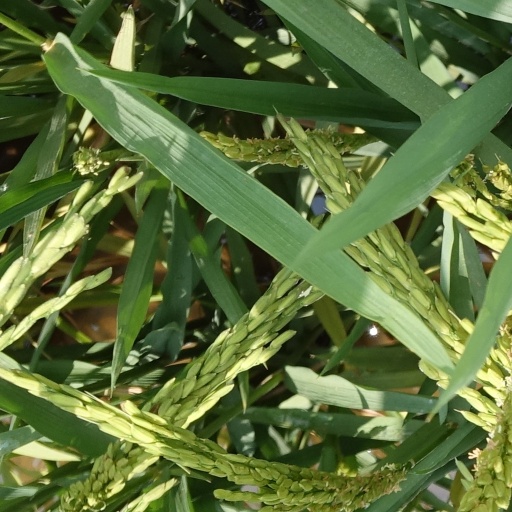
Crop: rice